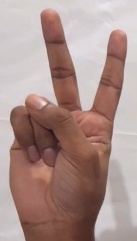
ASL sign: 2